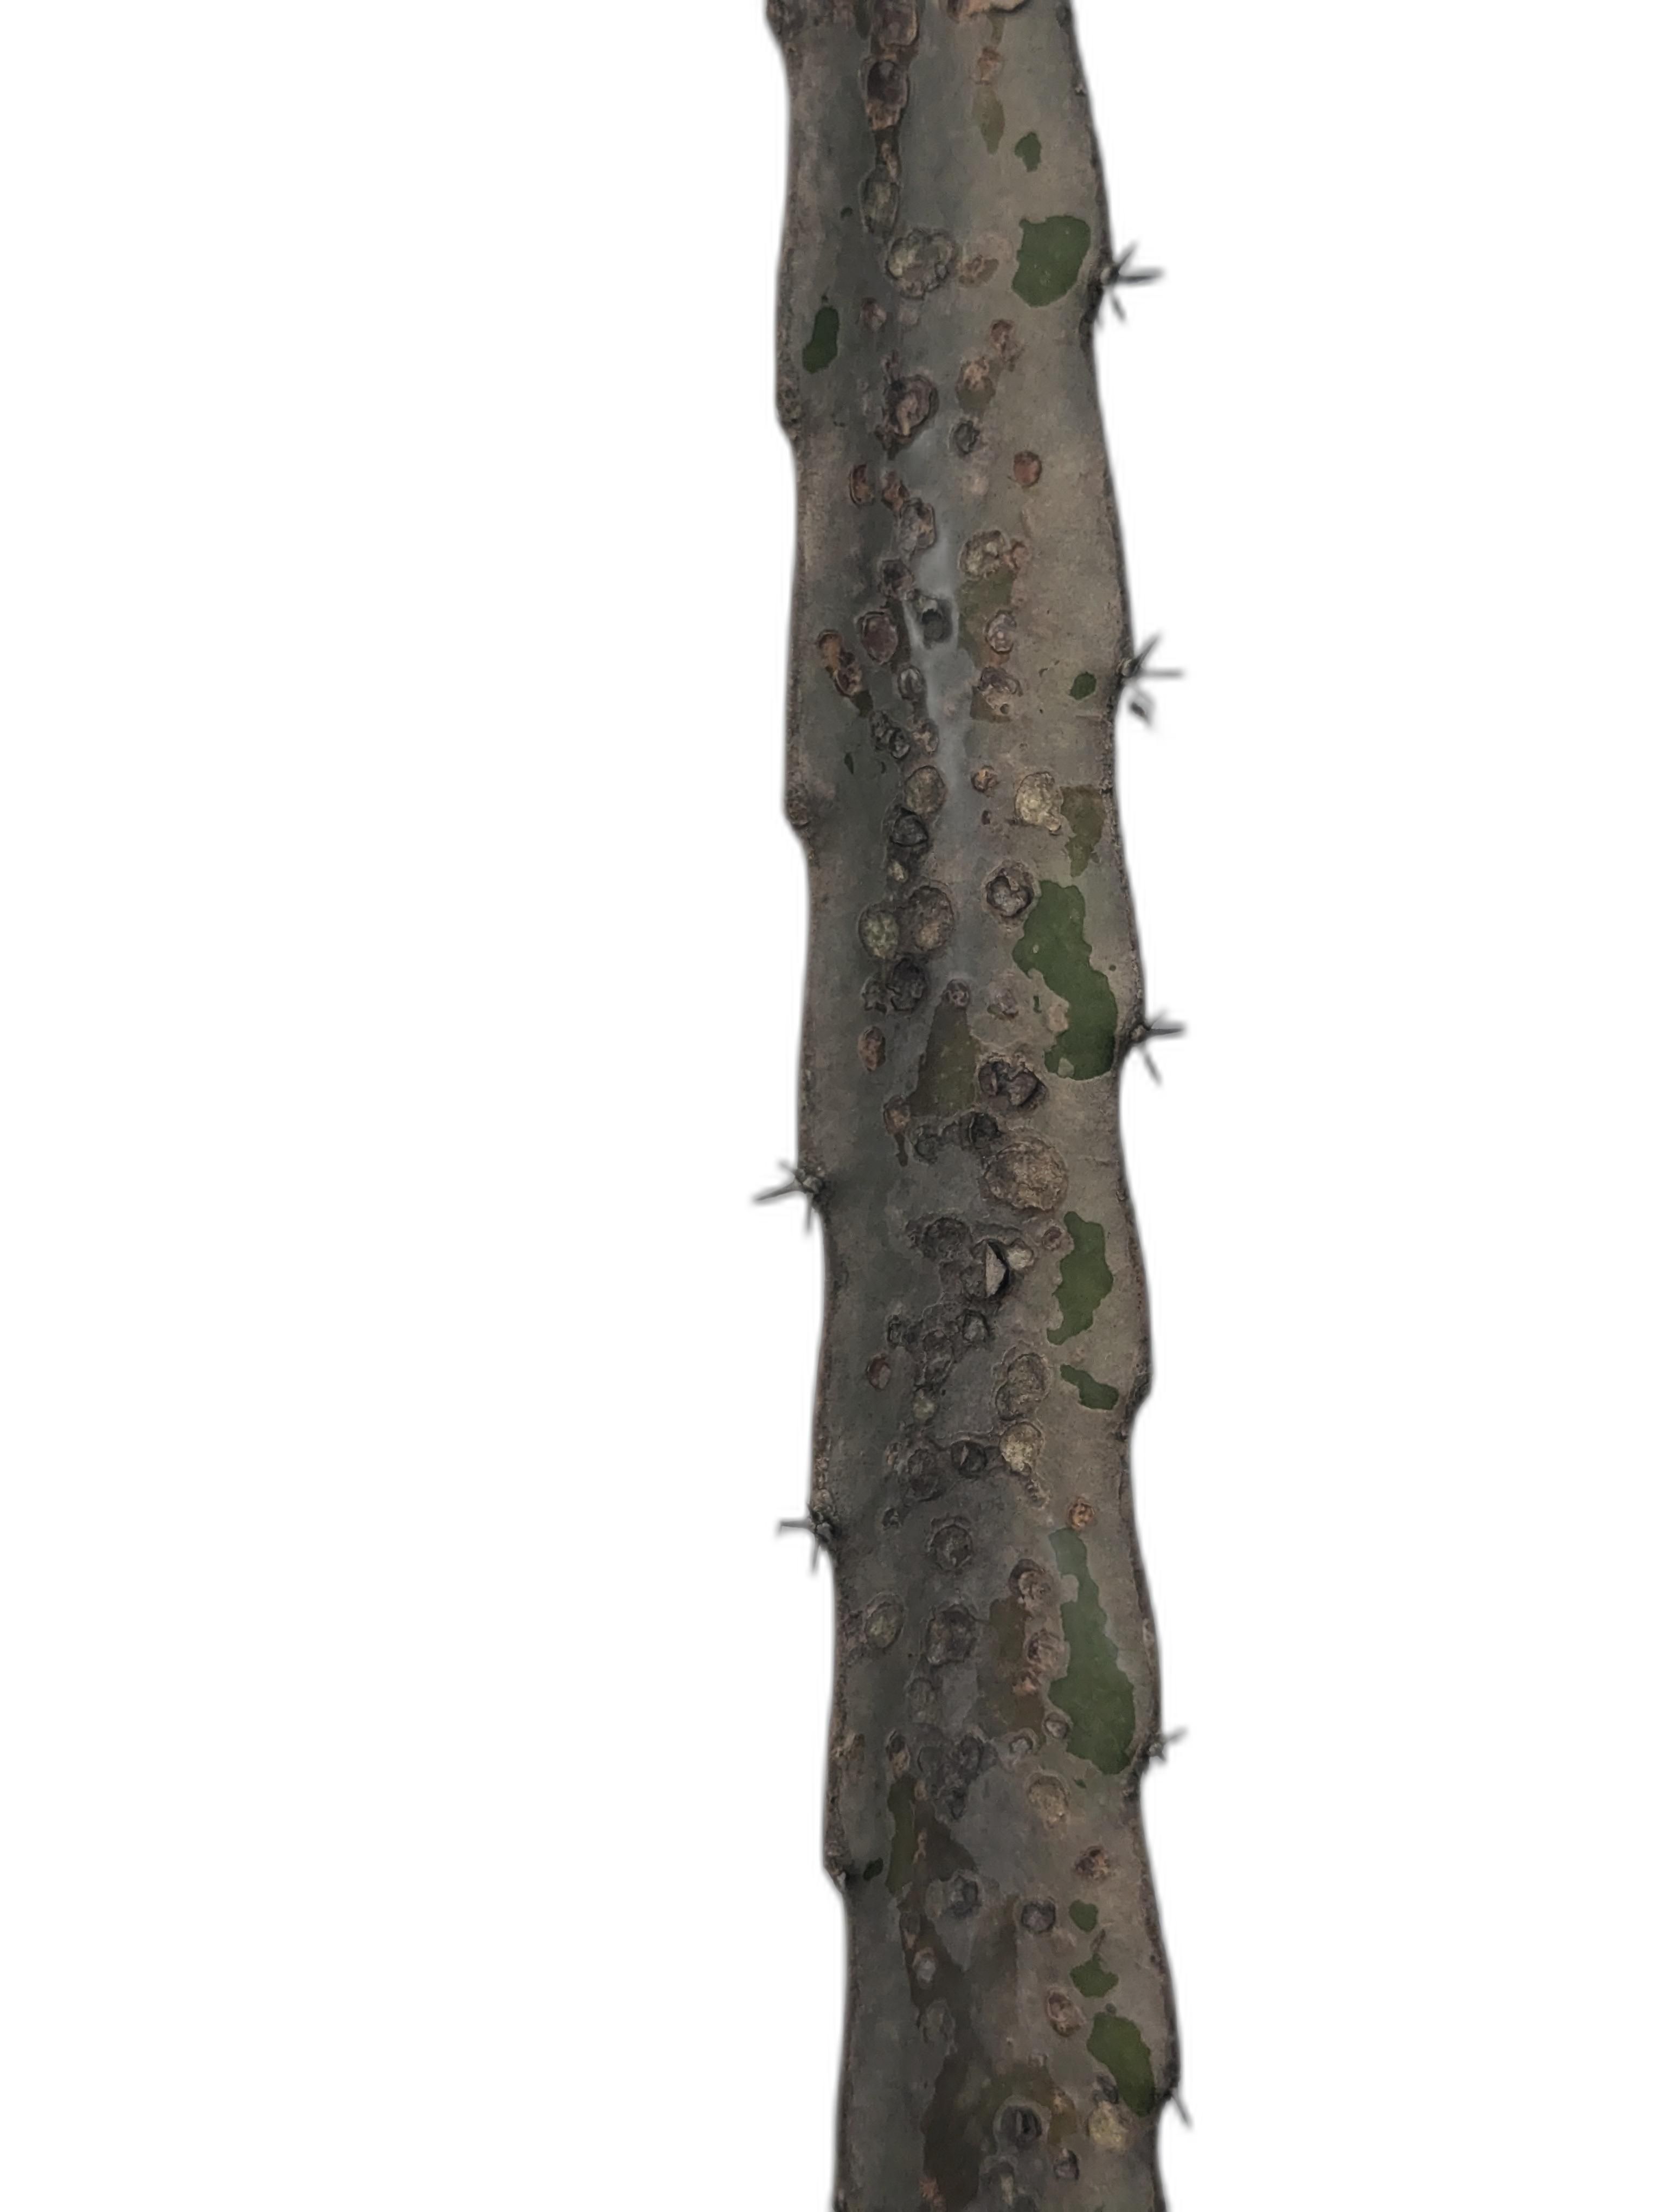
Label: Bad leaf